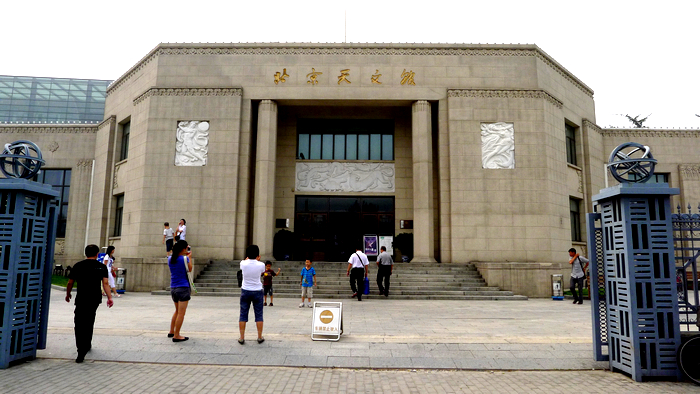
地标名称：北京天文馆
所在城市：北京市·海淀区